Improvised firearm

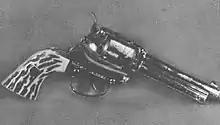
A zip gun constructed from a toy cap gun. The gun is capable of shooting a .22 caliber round

More advanced improvised guns can use parts from other gun-like products. One example is the cap gun. A cap gun can be disassembled, and a barrel added, turning the toy gun into a real one. A firing pin can then be added to the hammer, to concentrate the force onto the primer of the cartridge. If the cap gun has a strong enough hammer spring, the existing trigger mechanism can be used as-is; otherwise, rubber bands may be added to increase the power of the hammer.